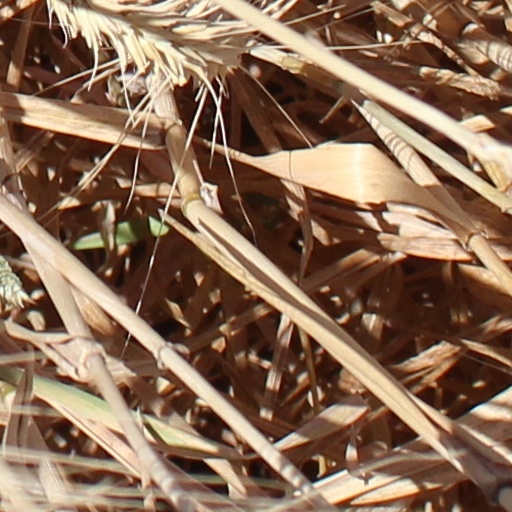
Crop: wheat